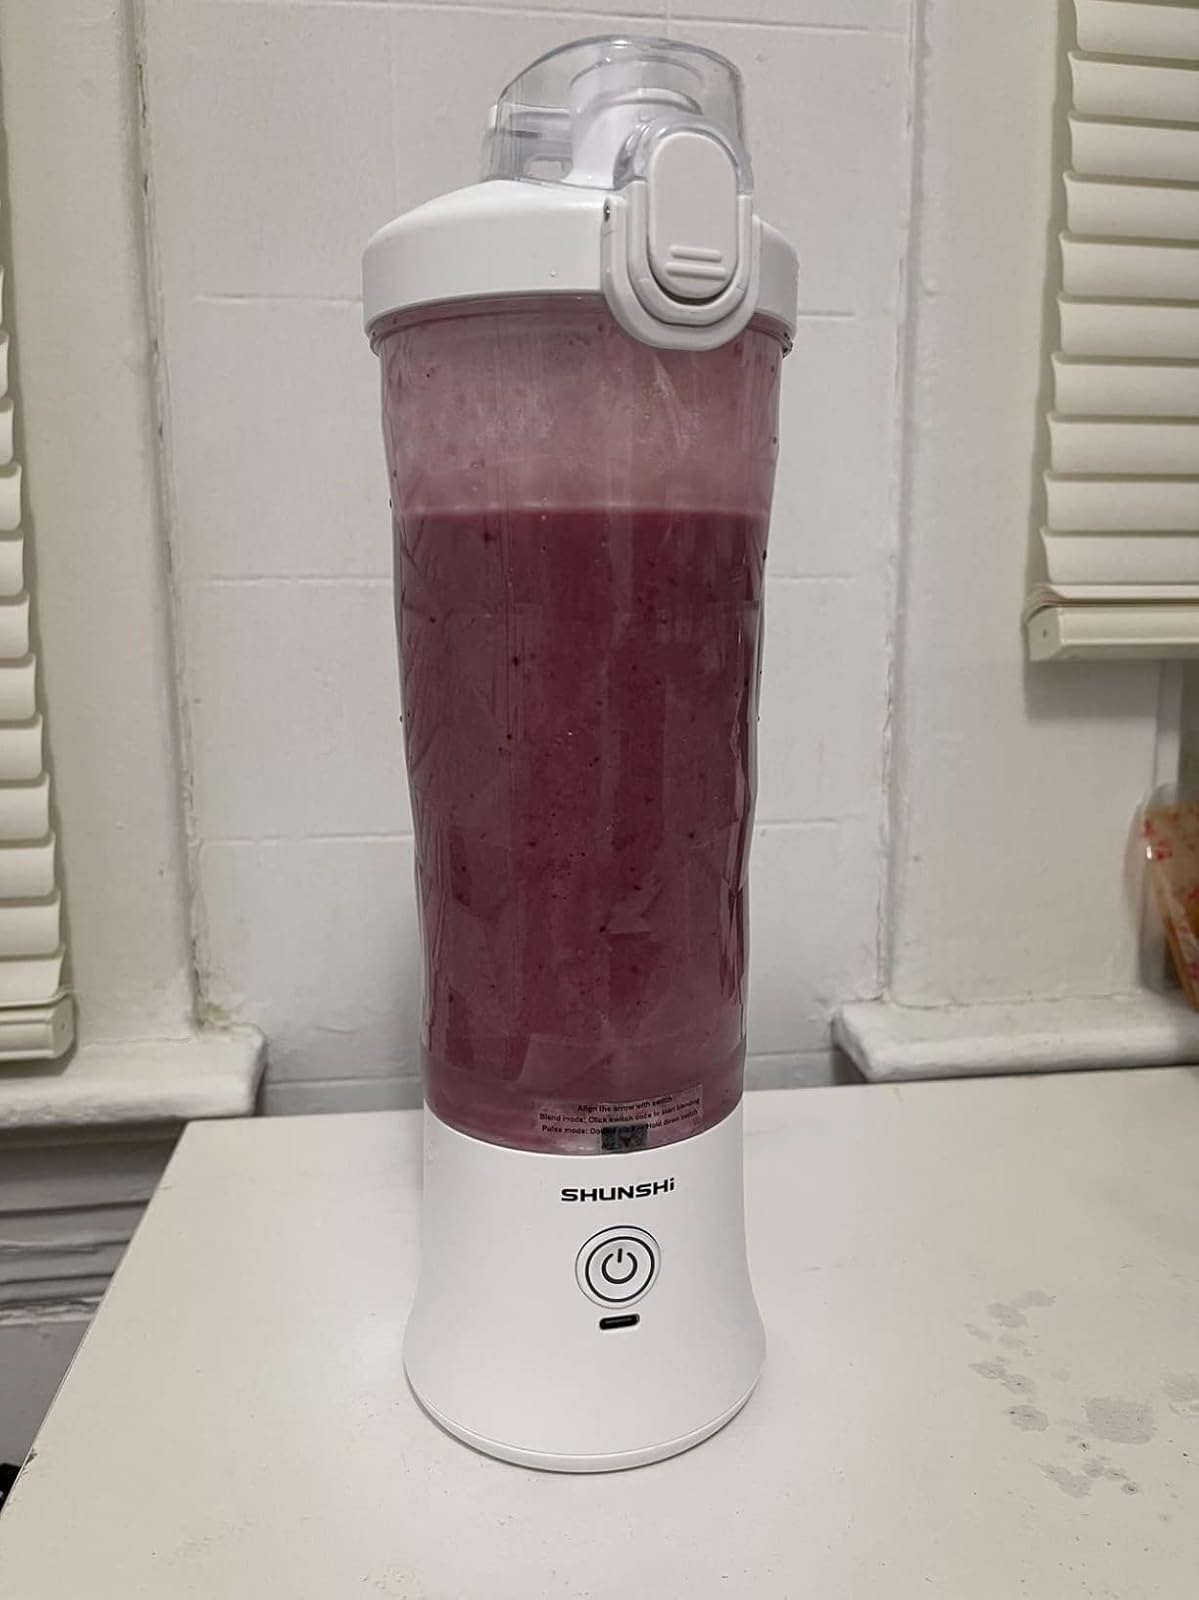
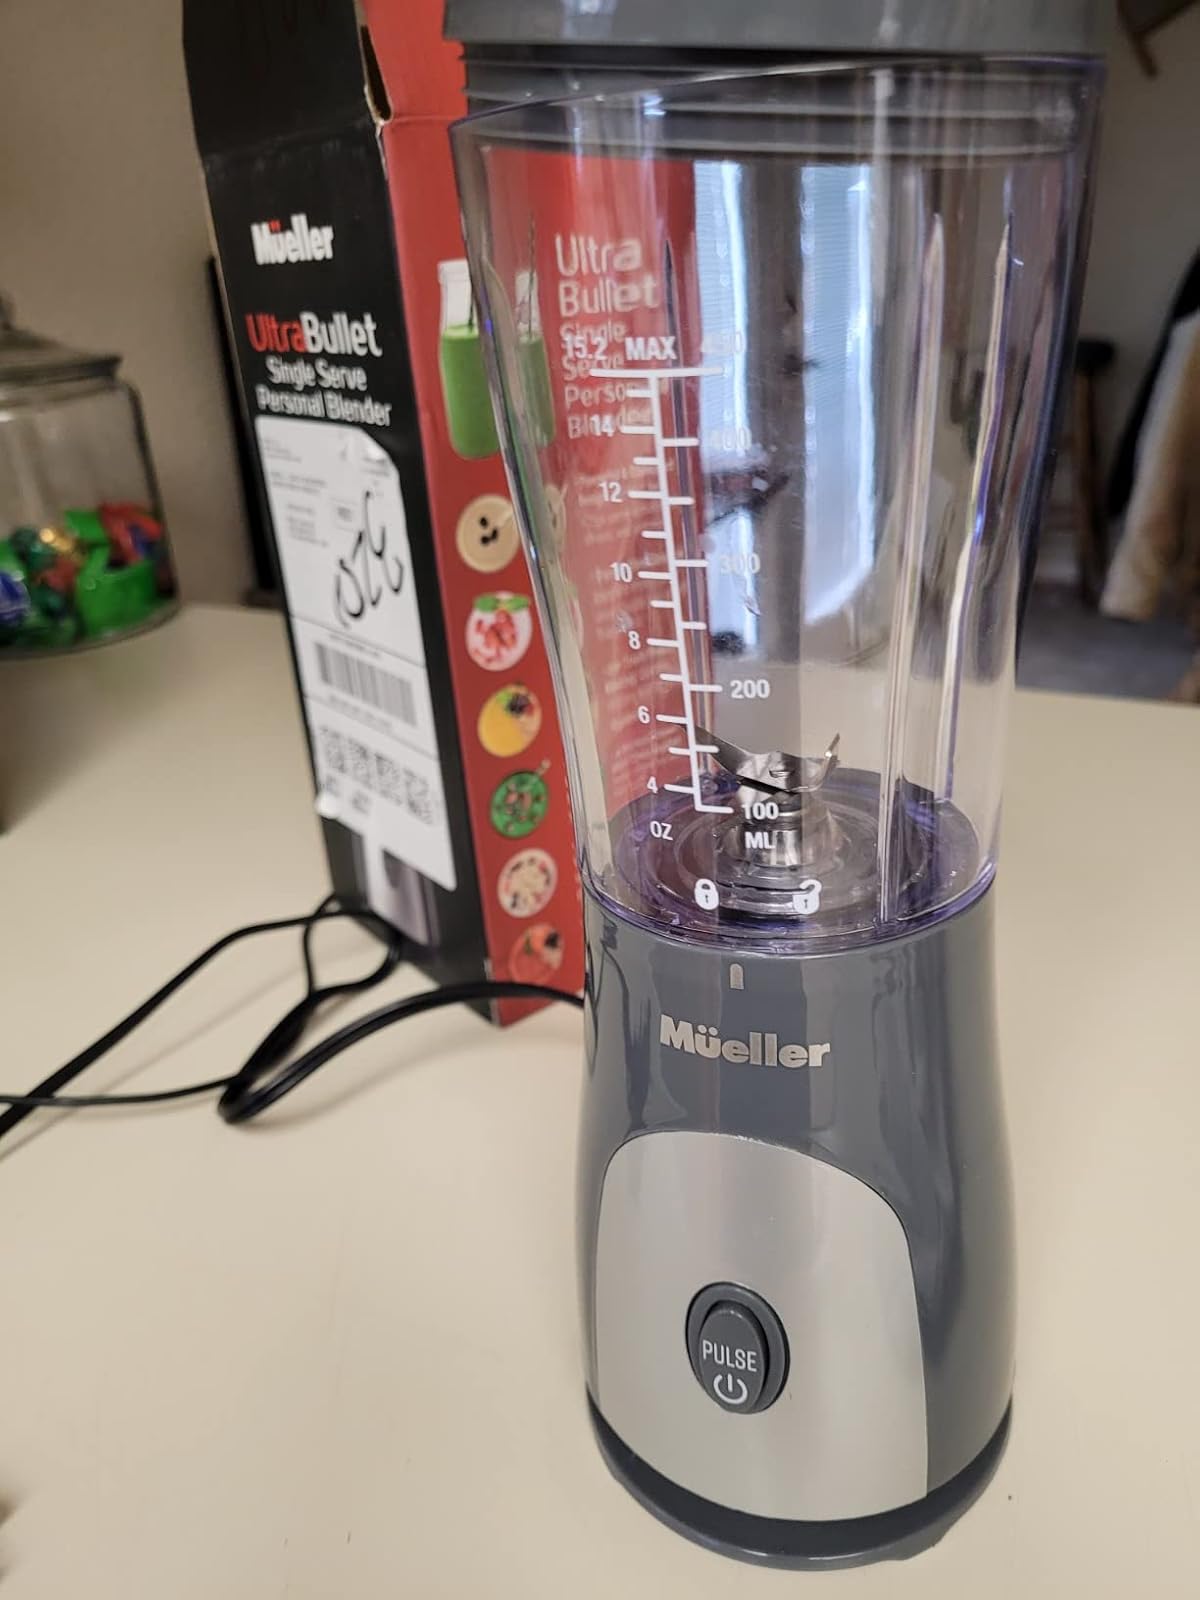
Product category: items_blender
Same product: no